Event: Nepal Earthquake
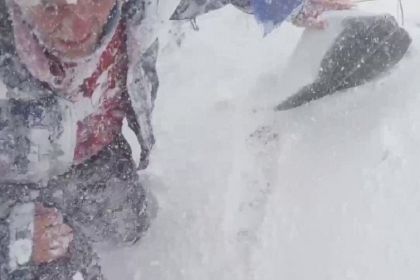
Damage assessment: damage